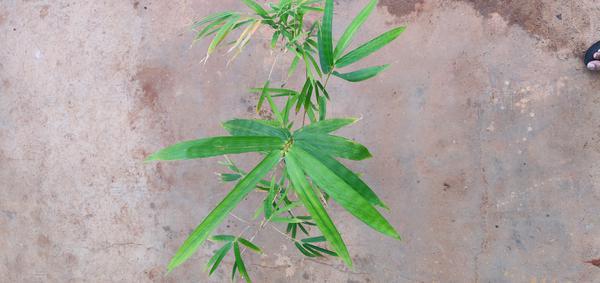
Plant: Bamboo